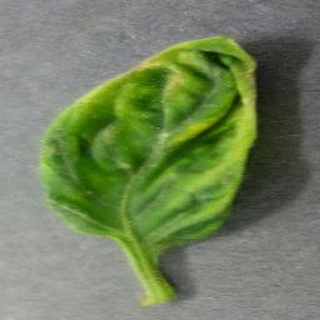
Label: tomato_yellow_leaf_curl_virus